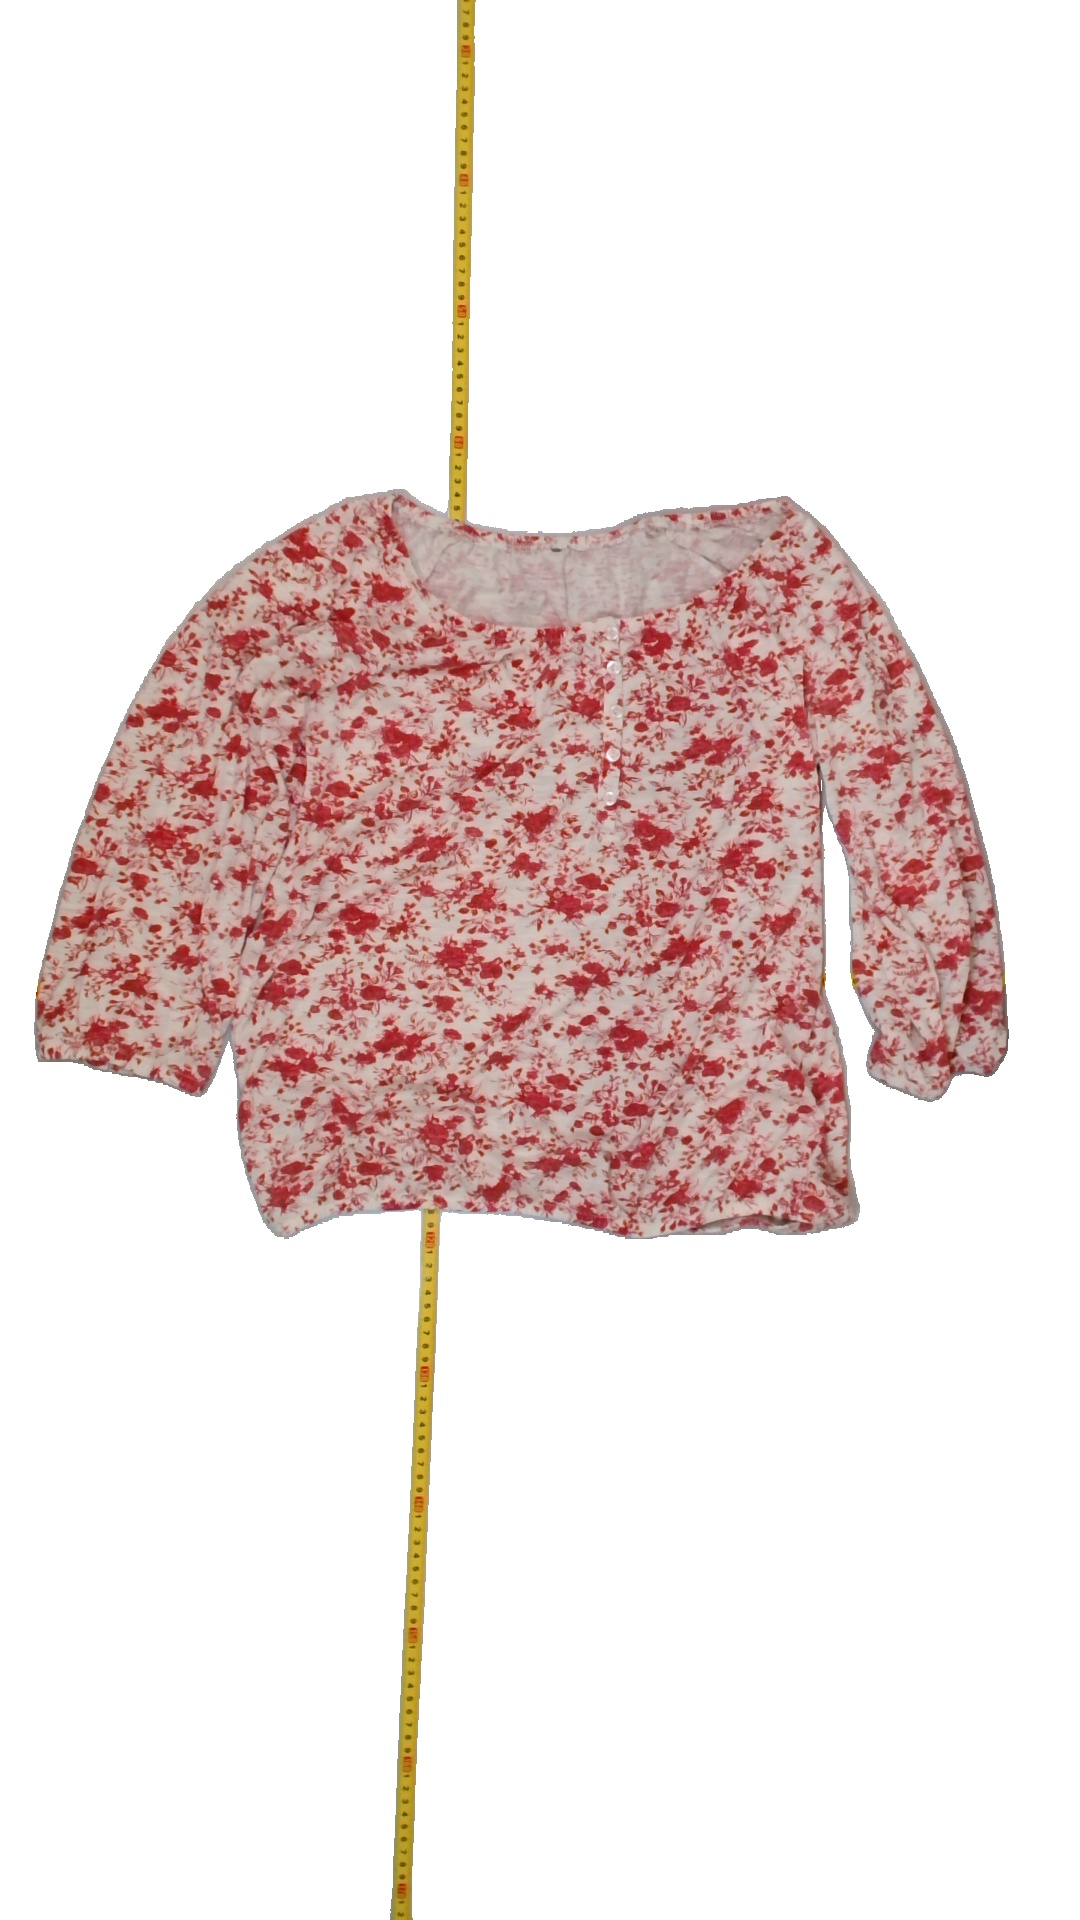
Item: Top (Ladies)
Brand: Not Applicable
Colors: Pink, White, Multicolor
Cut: Loose
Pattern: Floral print
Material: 65% poly 35% cotton
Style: No trend
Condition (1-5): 3
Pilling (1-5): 3
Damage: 0
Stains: No
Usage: Export
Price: <50